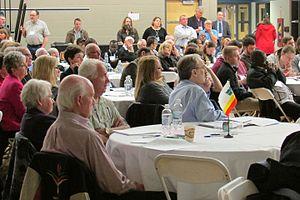
Les participants au Grand Rassemblement de la francophonie du Manitoba, 23 avril 2016.
La Société de la francophonie manitobaine est l'organisme porte-parole officiel de la population francophone au Manitoba. Elle remplace en 1968 l'ancienne Association d'éducation des Canadiens français du Manitoba pour élargir son rôle dans la communauté. La SFM est le porte parole des 47 700 Manitobains ayant le français comme langue maternelle et des 104 600 Manitobains ayant la connaissance du français et de l'anglais.